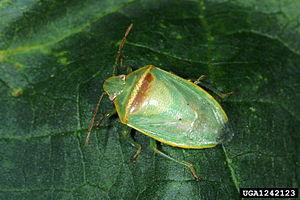
Galerie d'identification visuelle des Pentatomidae